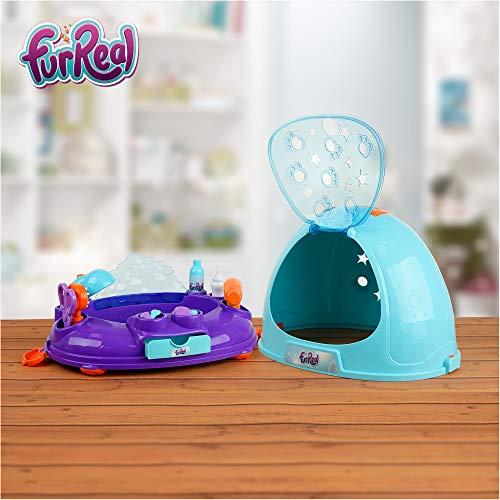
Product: Hauck FurReal Pet Grooming Mobile Salon and Spa Carrying Case with 11 Accessories
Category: Toys & Games | Dress Up & Pretend Play | Beauty & Fashion
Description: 11 Piece Accessories: For all your pet‘s needs, the Grooming Salon includes; shower head, hair dryer, scissor, brush, shampoo, and conditioner bottles, feeding bottle and pet treats.
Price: $39.99
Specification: ProductDimensions:15.3x10.6x10.4inches|ItemWeight:4.3pounds|ShippingWeight:4.3pounds(Viewshippingratesandpolicies)|ASIN:B07RWW2F4P|Itemmodelnumber:D75285|Manufacturerrecommendedage:24monthsandup